Tunnel Railway

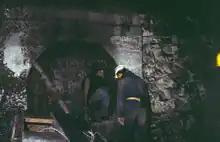
The junction of the main tunnel and the narrow tunnel to Hereson Road in 1984, 19 years after closure

Construction work began on 2 May 1936. The company hoped to have the line open in time to serve the large crowds expected on the August Bank Holiday, leading to a very tight construction deadline of three months. To try to meet the deadline, construction work was carried out both day and night. As the journey would take place entirely underground it was decided to line the wider, original tunnel with illuminated displays showing scenes from around the world. This led to the line becoming semi-officially known as the "World Scenic Railway".